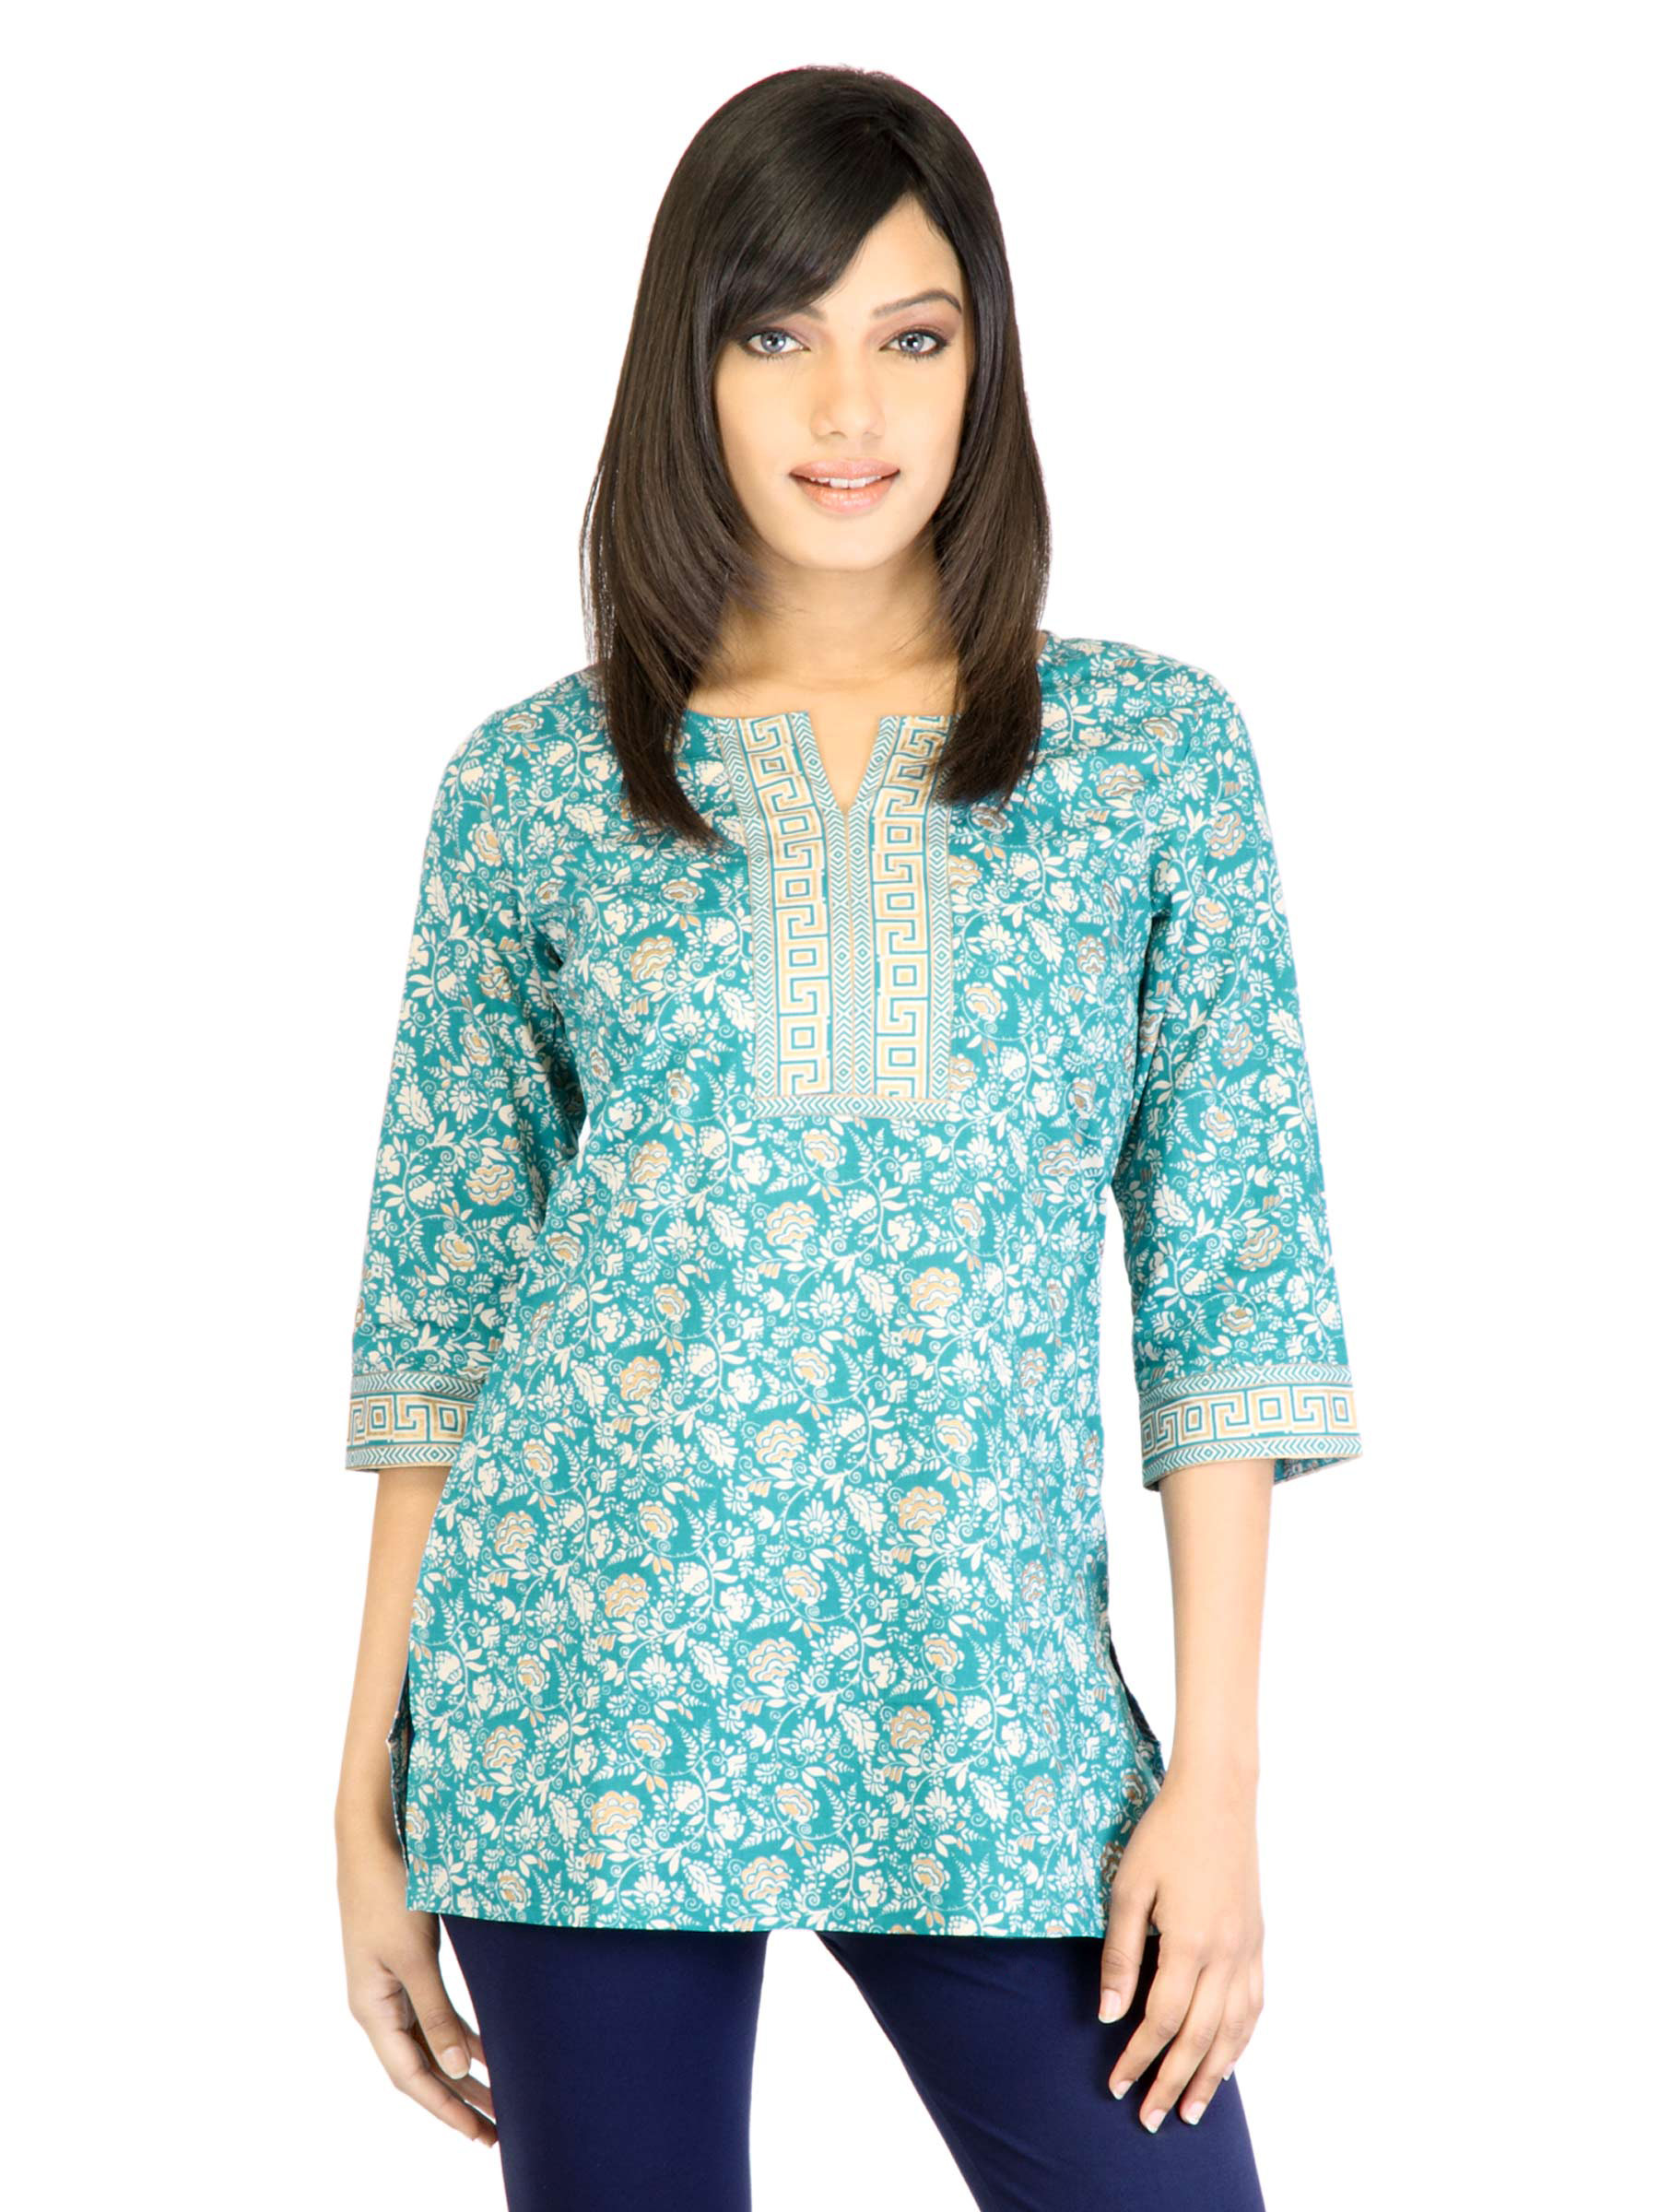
Aurelia Women Blue Printed Kurti
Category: Apparel / Topwear / Kurtis
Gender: Women
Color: Blue
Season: Fall 2011
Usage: Ethnic